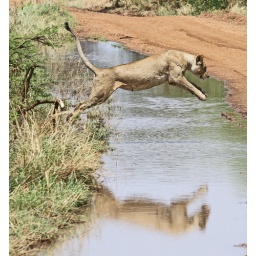
Two lioness' and four younger lions crossed a road in Central Serengeti. While the youngsters splashed across the adults jumped.